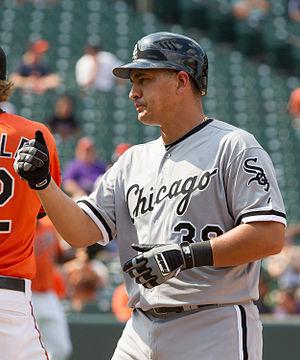
Héctor C. Giménez est un receveur de baseball jouant avec les White Sox de Chicago de la Ligue majeure.